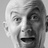
Emotion: surprise